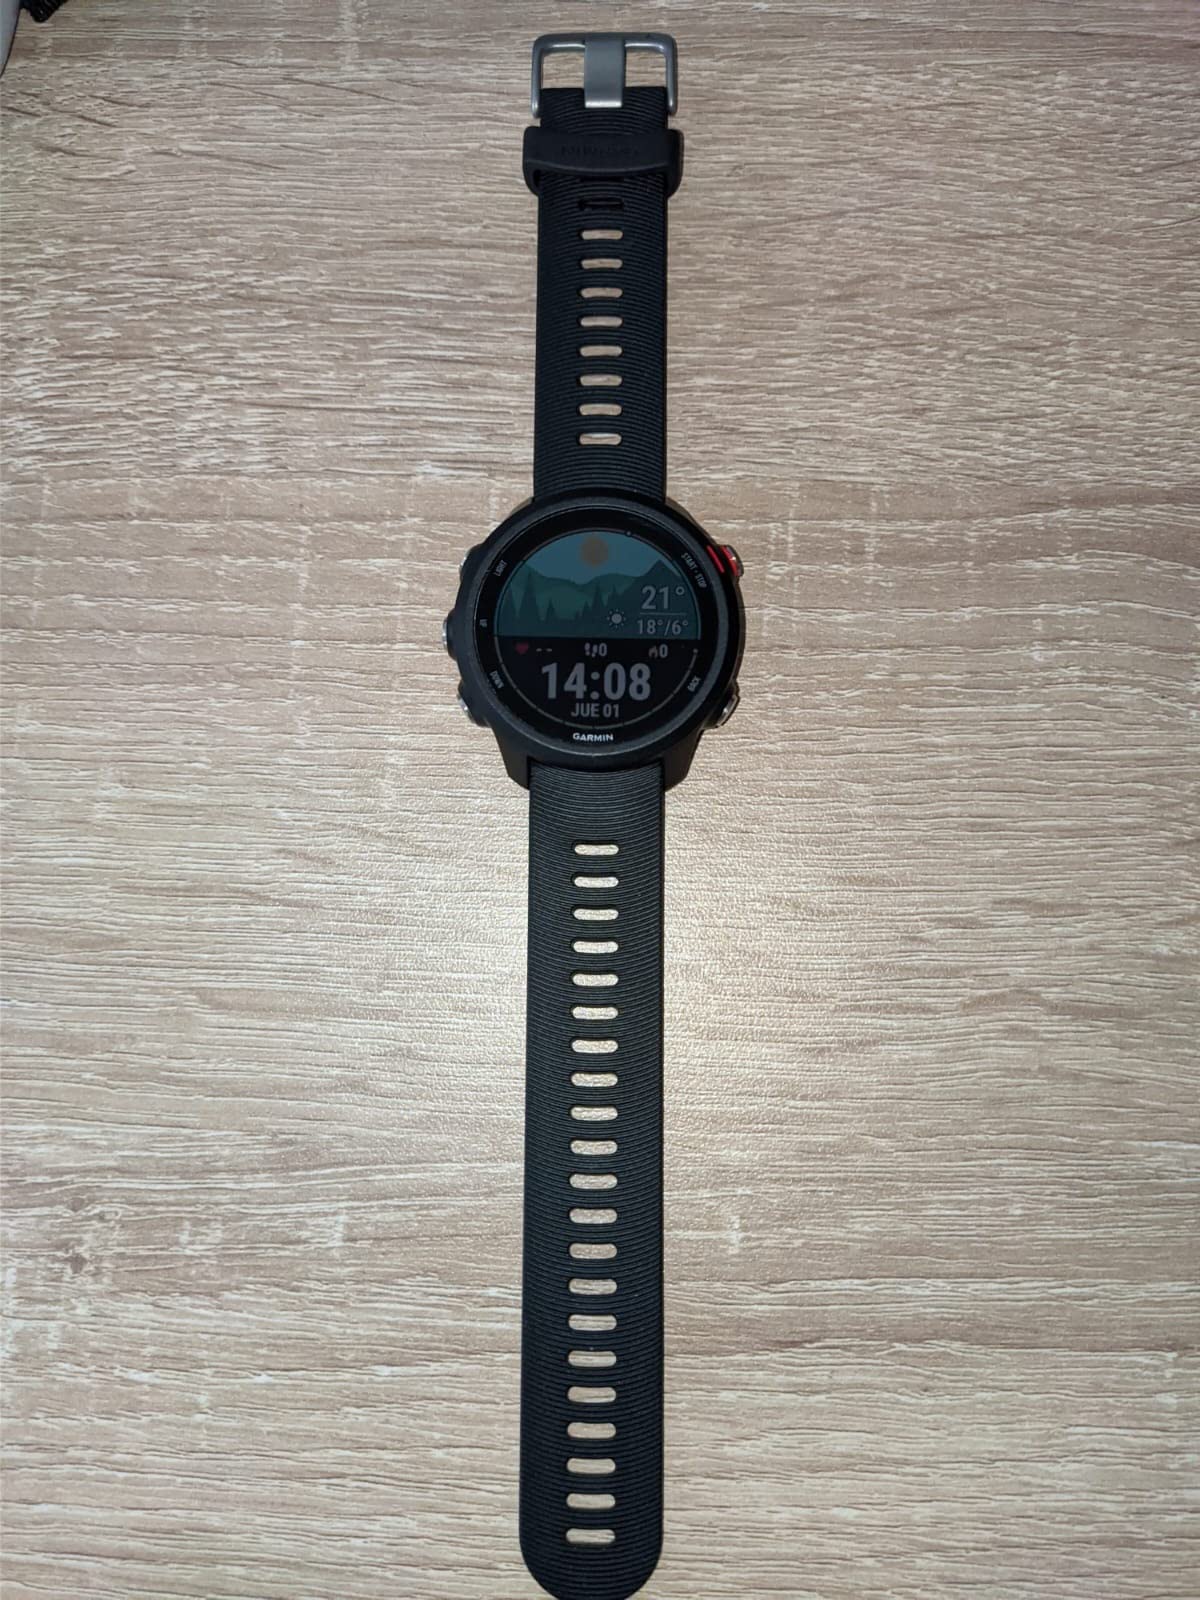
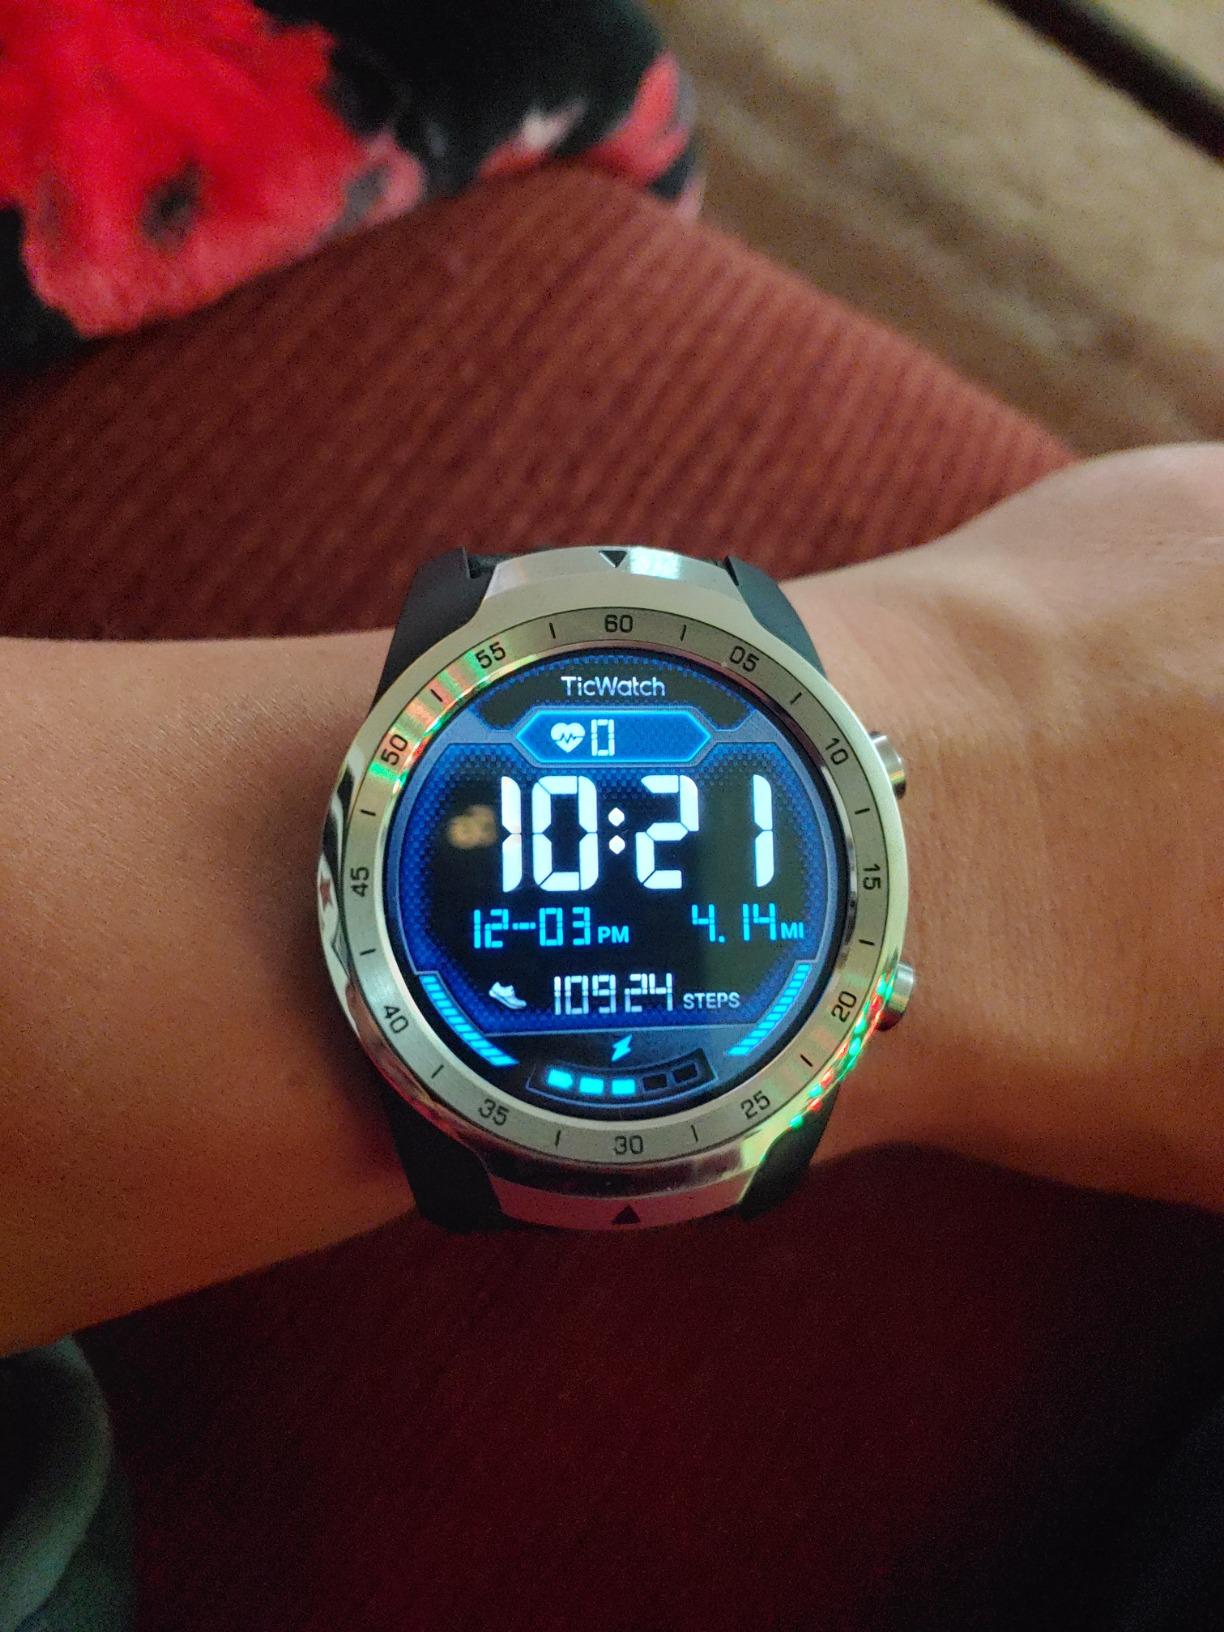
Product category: smartwatch
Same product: no